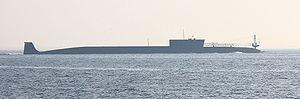
Un sous-marin nucléaire lanceur d'engins, aussi connu comme SSBN selon le code OTAN, est un sous-marin à propulsion nucléaire navale de très grande taille, équipé de missiles balistiques stratégiques à charge nucléaire en tubes verticaux et lancés en plongée. Il est également équipé en torpilles et en missiles à changement de milieu, des armes anti-navires pour son auto-défense. Sa mission est la dissuasion nucléaire ; il assure, à ce titre, la garantie d'une frappe nucléaire de riposte, en raison de la difficulté de le localiser lors de ses patrouilles en plongée, grâce notamment à ses qualités de discrétion acoustique. La difficulté à localiser et à identifier le sous marin lanceur d'engins permet en outre l'utilisation en première frappe, car la riposte ne saura qui frapper parmi les possesseurs de SNLE. Il est possible d'imaginer au pire une attaque anonyme
Le K-535 Iouri Dolgorouki est le premier sous-marin nucléaire lanceur d'engins de classe Boreï / Projet 955 en service dans la Marine russe. Nommé en l'honneur du fondateur de Moscou, Iouri Dolgorouki, sa quille est posée le 2 novembre 1996 et son entrée en service était prévue en 2001. Cependant, le missile R-39M que les classe Boreï étaient censés emporter est abandonné après plusieurs tirs ratés et le sous-marin est redessiné pour emporter des missiles Boulava. Les missiles Boulava sont plus petits que le missile R-39M et, dans le traité START de 2007 prévoyant l'échange d'informations, il est indiqué que l'ensemble des sous-marins de classe Boreï emporteraient 16 missiles au lieu des 12 prévus à l'origine.
La classe Boreï du mot russe « Борей » signifiant Borée, est le code OTAN pour la classe de sous-marins nucléaires lanceurs d'engins de 4ᵉ génération de la Flotte maritime militaire de Russie. Il s'agit du premier SNLE développé par la Russie depuis la chute de l'Union soviétique. Ce programme, tout d'abord dénommé « Projekt 935 » jusqu'à son gel dans les années 1990, sera ensuite remanié et portera le code « Projekt 955 ». La tête de classe, le Iouri Dolgorouki, entame ses essais en mer le 19 juin 2009 pour une livraison dans le courant de l'année.